Mona Zulficar

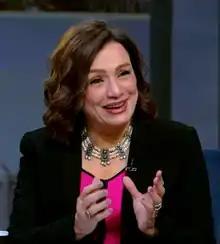
Zulficar in 2022

Mona Salah El-Din Zulficar is an Egyptian lawyer and human rights activist. She was included in the "Forbes" 2023 list of the "100 most powerful businesswomen in the Arab region".